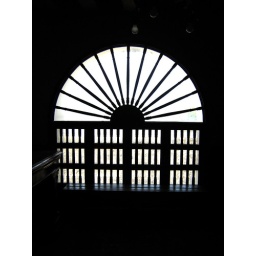
ventana claustro jesuita, Cartagena de Indias/ window in Jesuitic house